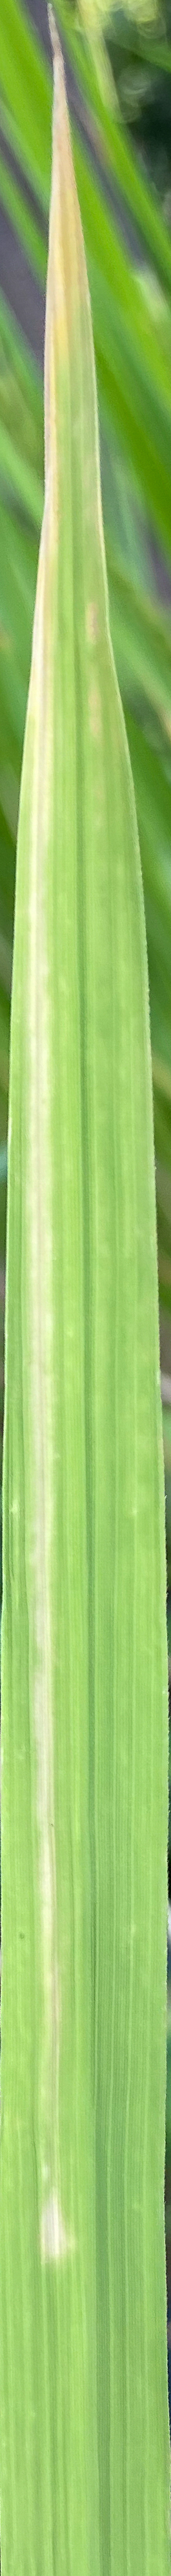
Nhãn: N